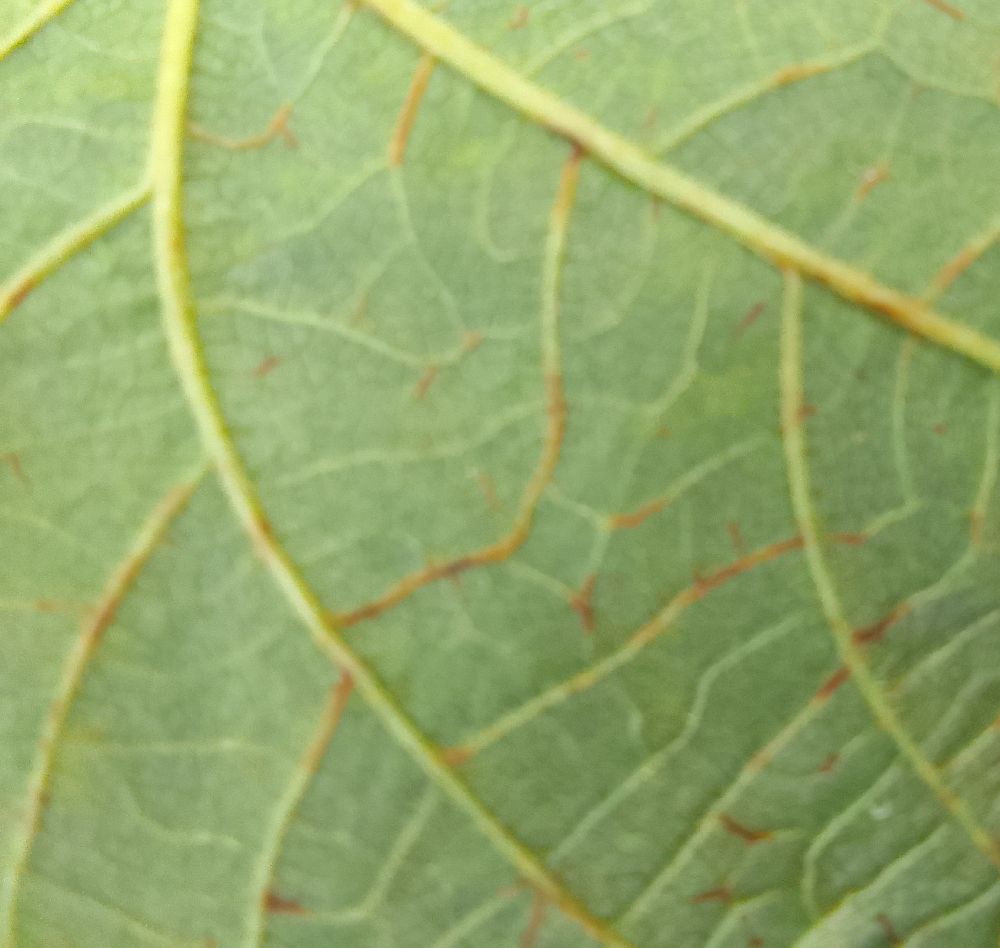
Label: anthracnose